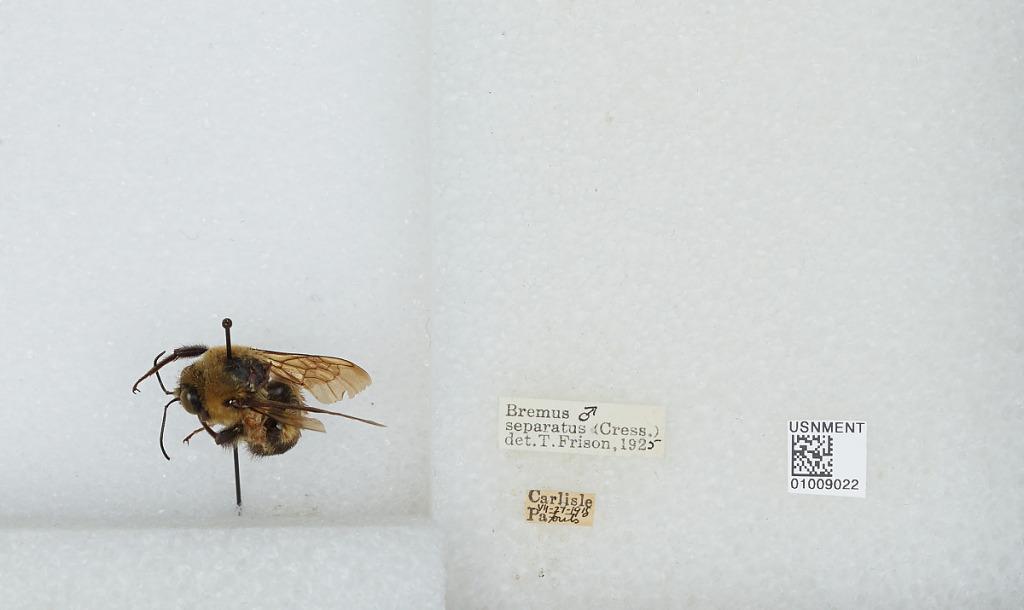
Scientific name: Bombus (Separatobombus) griseocollis (De Geer)
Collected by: R. Fouts
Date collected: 1918-7-27
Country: United States
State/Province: Pennsylvania
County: Cumberland
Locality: Carlisle
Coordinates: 40.2014, -77.1889
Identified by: Frison, T.